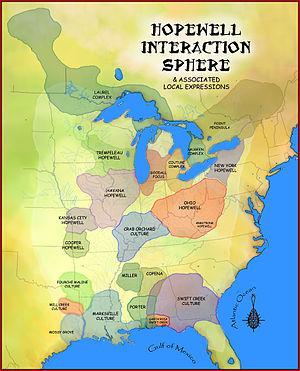
La culture Hopewell est une culture nord-amérindienne qui s'est développée le long des cours d'eau du nord-est et du midwest des États-Unis, pendant la période sylvicole, entre le IIᵉ siècle av. J.-C. et le Vᵉ siècle apr. J.-C. Elle succède à la culture Adena et se rattache comme elle aux peuples des Mound Builders. À son apogée, elle concernait les territoires allant de l'ouest de New York au Missouri et du Wisconsin au Mississippi, y compris les rives du lac Ontario. Elle se caractérise par le développement d'un réseau de communication à longue distance et l'ampleur de ses sépultures.
La culture de Marksville est une culture archéologique de la basse vallée du Mississippi, de la vallée de la Yazoo et de celle de la Tensas, en Louisiane, Mississippi, Missouri et Arkansas. Elle s'étendait vers l'est le long du golfe du Mexique jusqu'à la baie de Mobile. Elle tire son nom du site préhistorique indien de Marksville, dans la paroisse des Avoyelles, en Louisiane.
Depuis la publication du Livre de Mormon en 1830, les archéologues mormons et non mormons ont étudié les affirmations du récit en comparaison avec les informations fournies par l'archéologie. L'Église de Jésus-Christ des saints des derniers jours et ses membres croient généralement que le Livre a été écrit originellement par un peuple d'origine juive ayant vécu en Amérique entre l'an -600 et +400, et dont Joseph Smith a retrouvé les annales gravées en hiéroglyphes égyptiens sur des plaques d'or dans l'État de New York. Selon Smith et l'Église, le Livre de Mormon révélerait de véritables événements historiques de l'Amérique précolombienne.